Bwakaw

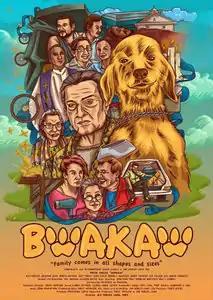
Theatrical release poster

Bwakaw is a 2012 Philippine comedy-drama film written, co-produced, and directed by Jun Lana. Eddie Garcia stars as a lonely gay man in his seventies who cares for a stray dog he named "Bwakaw", played by Princess the Dog. Supporting cast includes Rez Cortez, Bibeth Orteza, Armida Siguion-Reyna, Soliman Cruz, Soxie Topacio, Allan Paule, and Gardo Versoza.